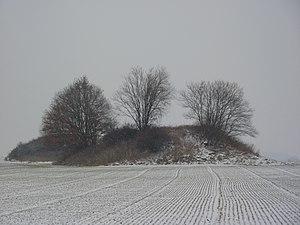
Les 3 tumuli de Séron à Fernelmont
Seron est un hameau de la section de Forville, dans la commune de Fernelmont, en Région wallonne, dans la province de Namur, en Belgique. Il fait partie de la région naturelle de Hesbaye. Le hameau est arrosé par le ruisseau de Seron.